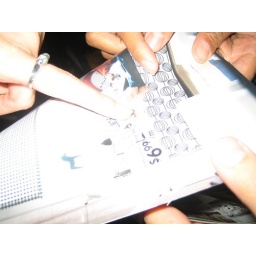
Judge for yourself in this season's Ikea catalog... look for a dog sitting on a couch.